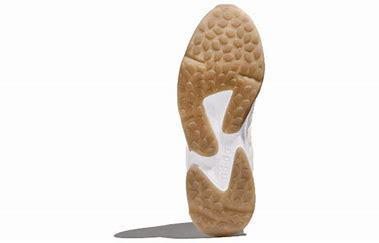
Brand: adidas
Model: neo Adidas NEO 20 20 FX